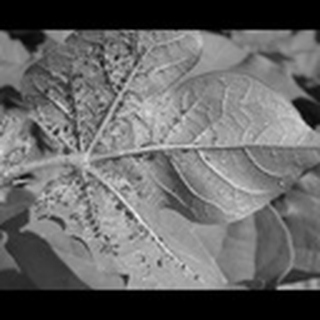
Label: cotton_aphids